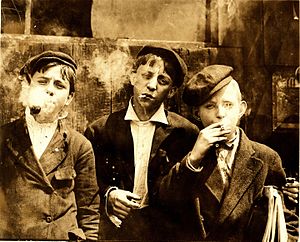
Tobaksrygning / Helbredsforhold
Rygende avisdrenge i St. Louis. Foto: Lewis Hine, 1910.
Tobaksrygning er inhalering af røgen fra tobaksvarer.